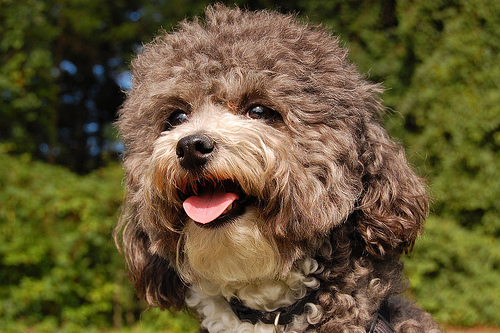
Animal: dog
Breed: havanese